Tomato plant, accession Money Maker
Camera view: vertical (180 deg); turntable rotation: 300 degrees
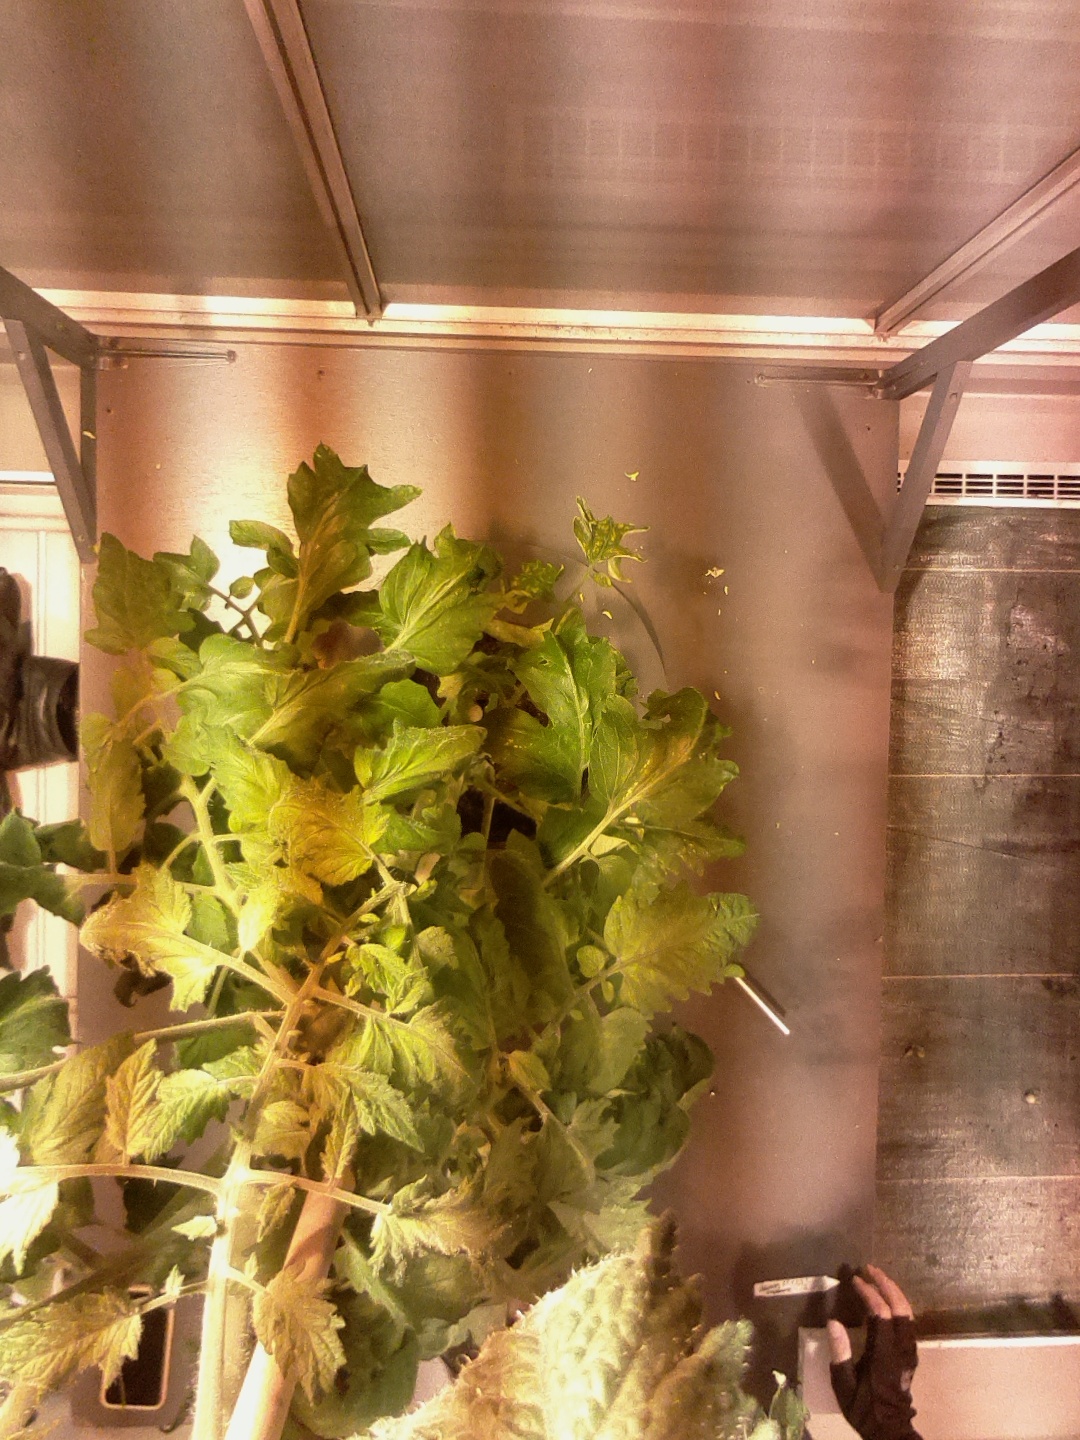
BBCH growth stage 71: 10%-20% of final fruit size